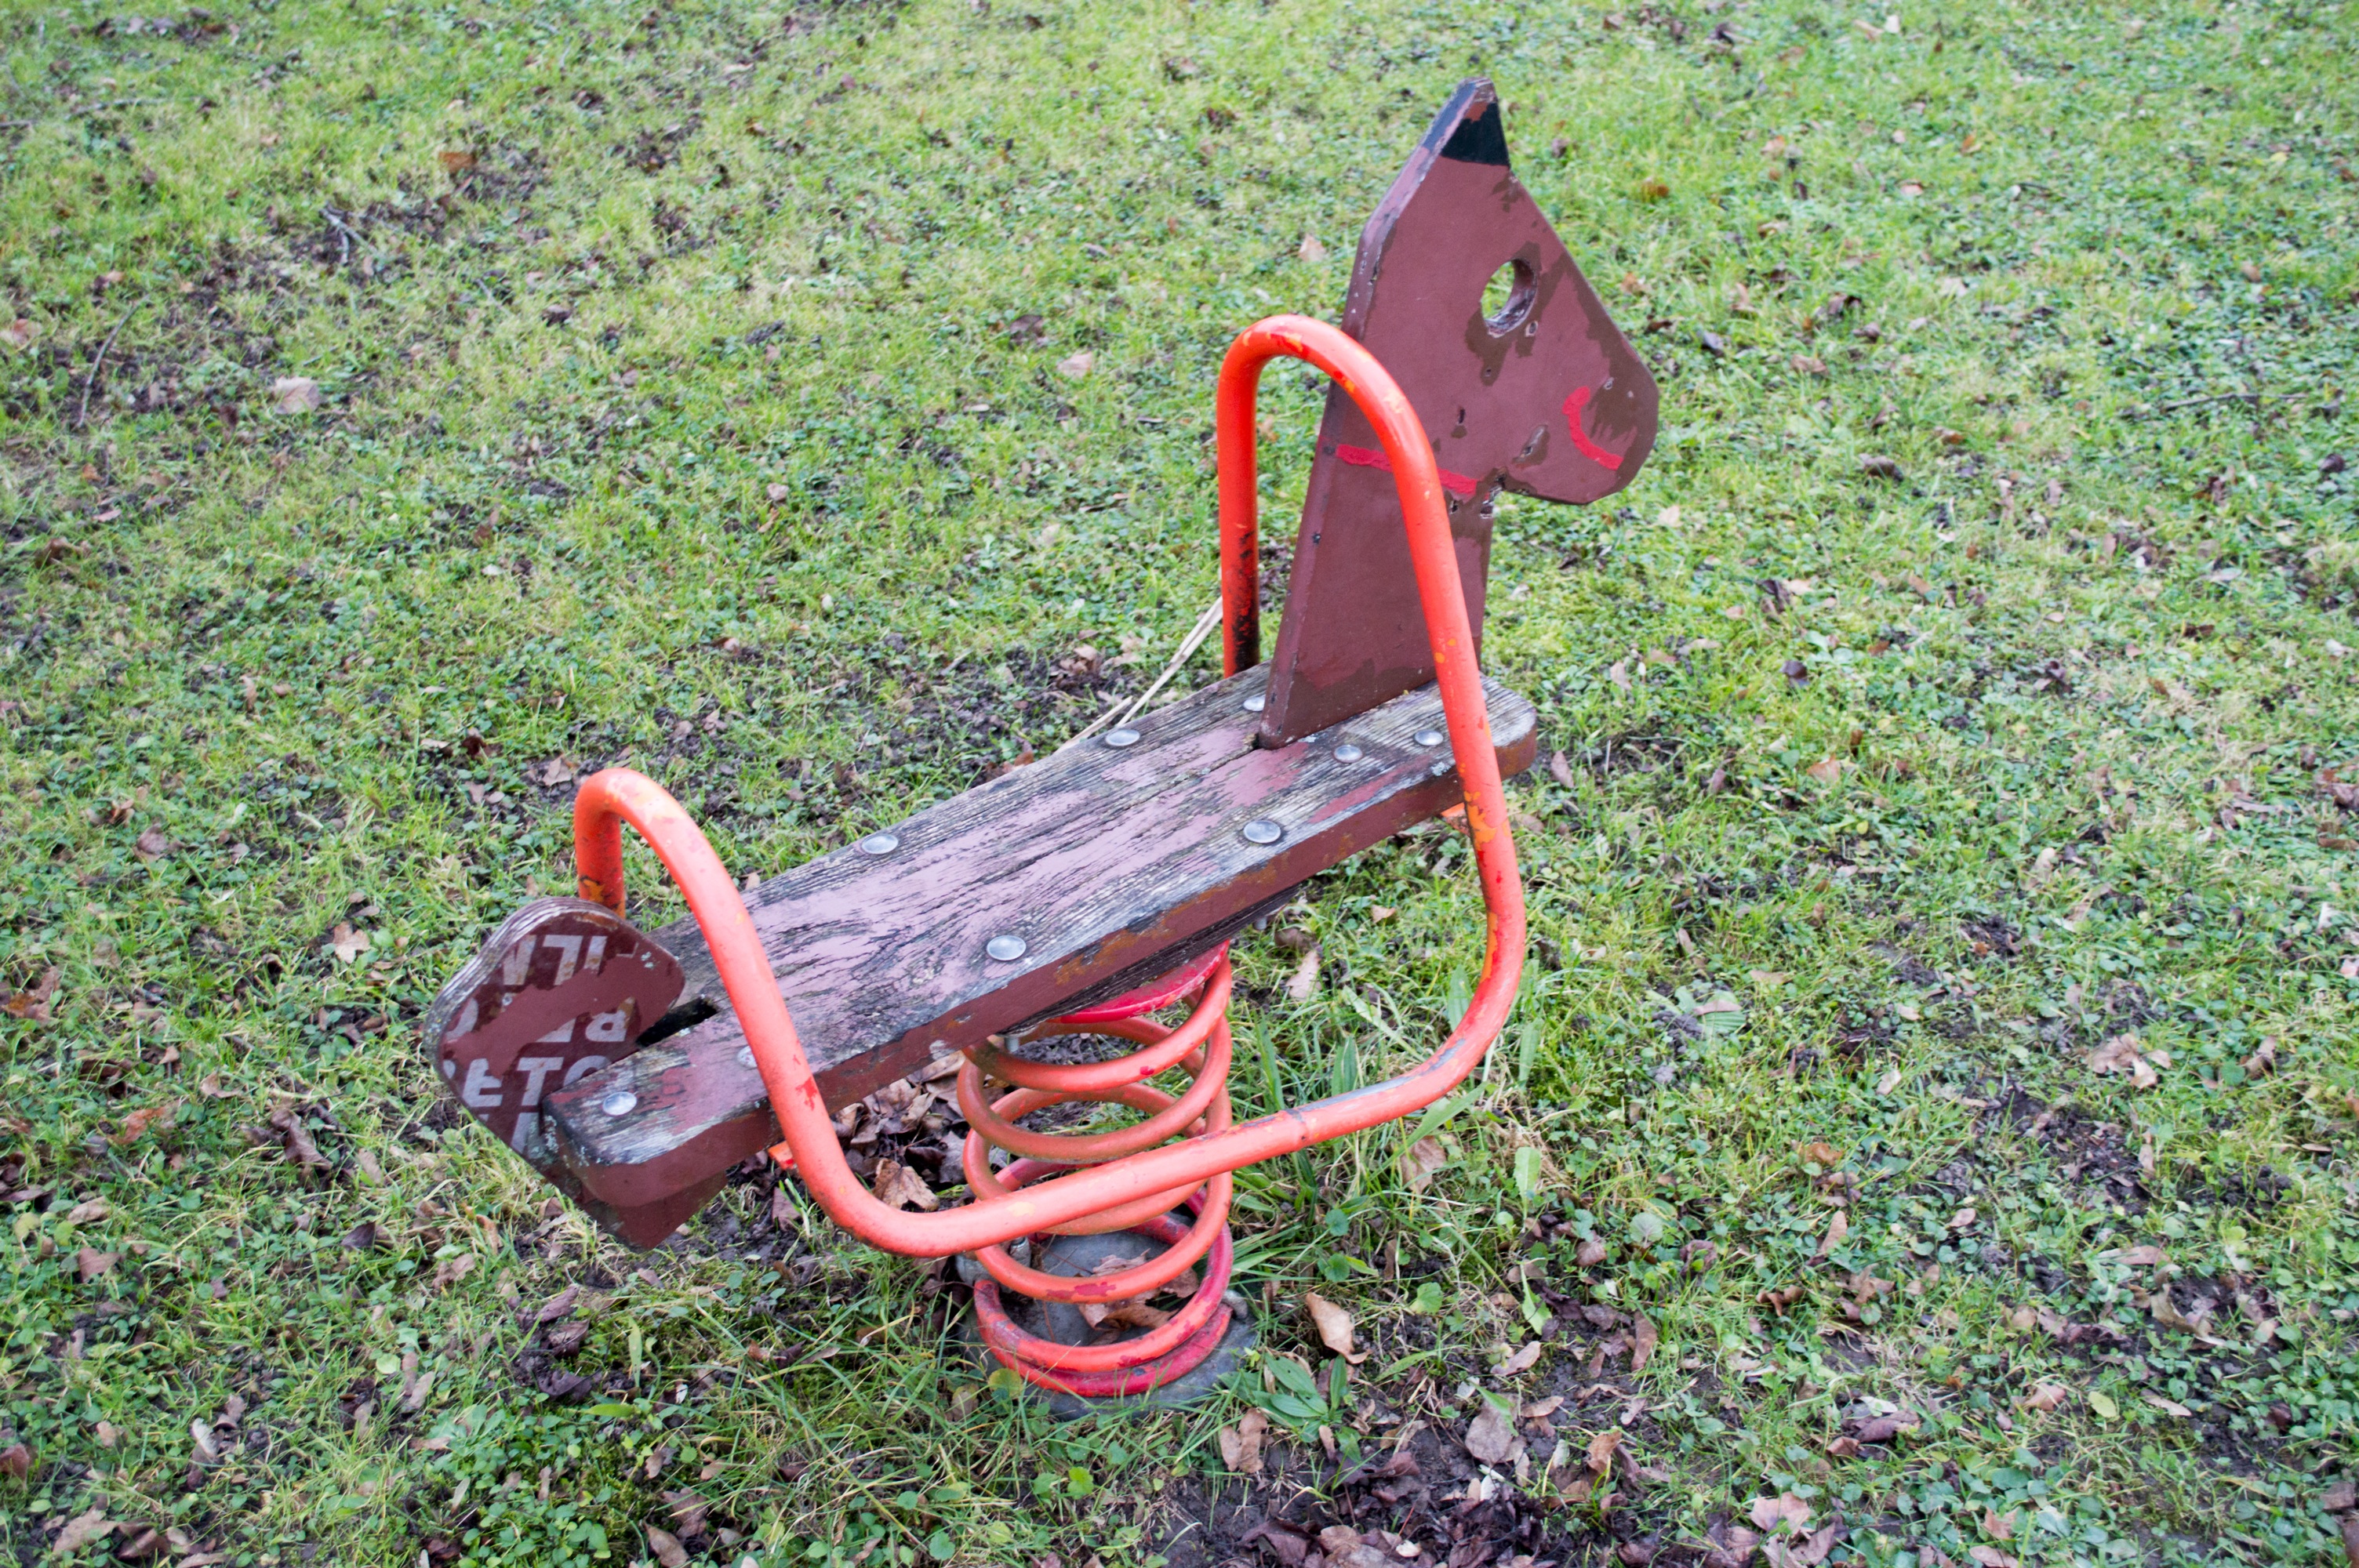
grass, lawn, cart, vehicle, playground, plough, rocking horse, rocking rocking horse